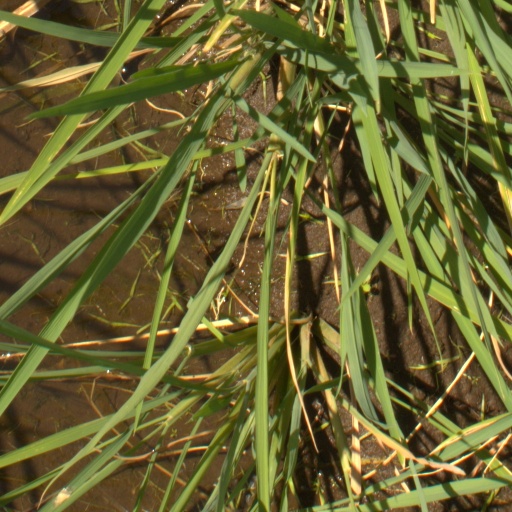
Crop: rice